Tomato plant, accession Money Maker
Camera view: tilt-top (135 deg); turntable rotation: 60 degrees
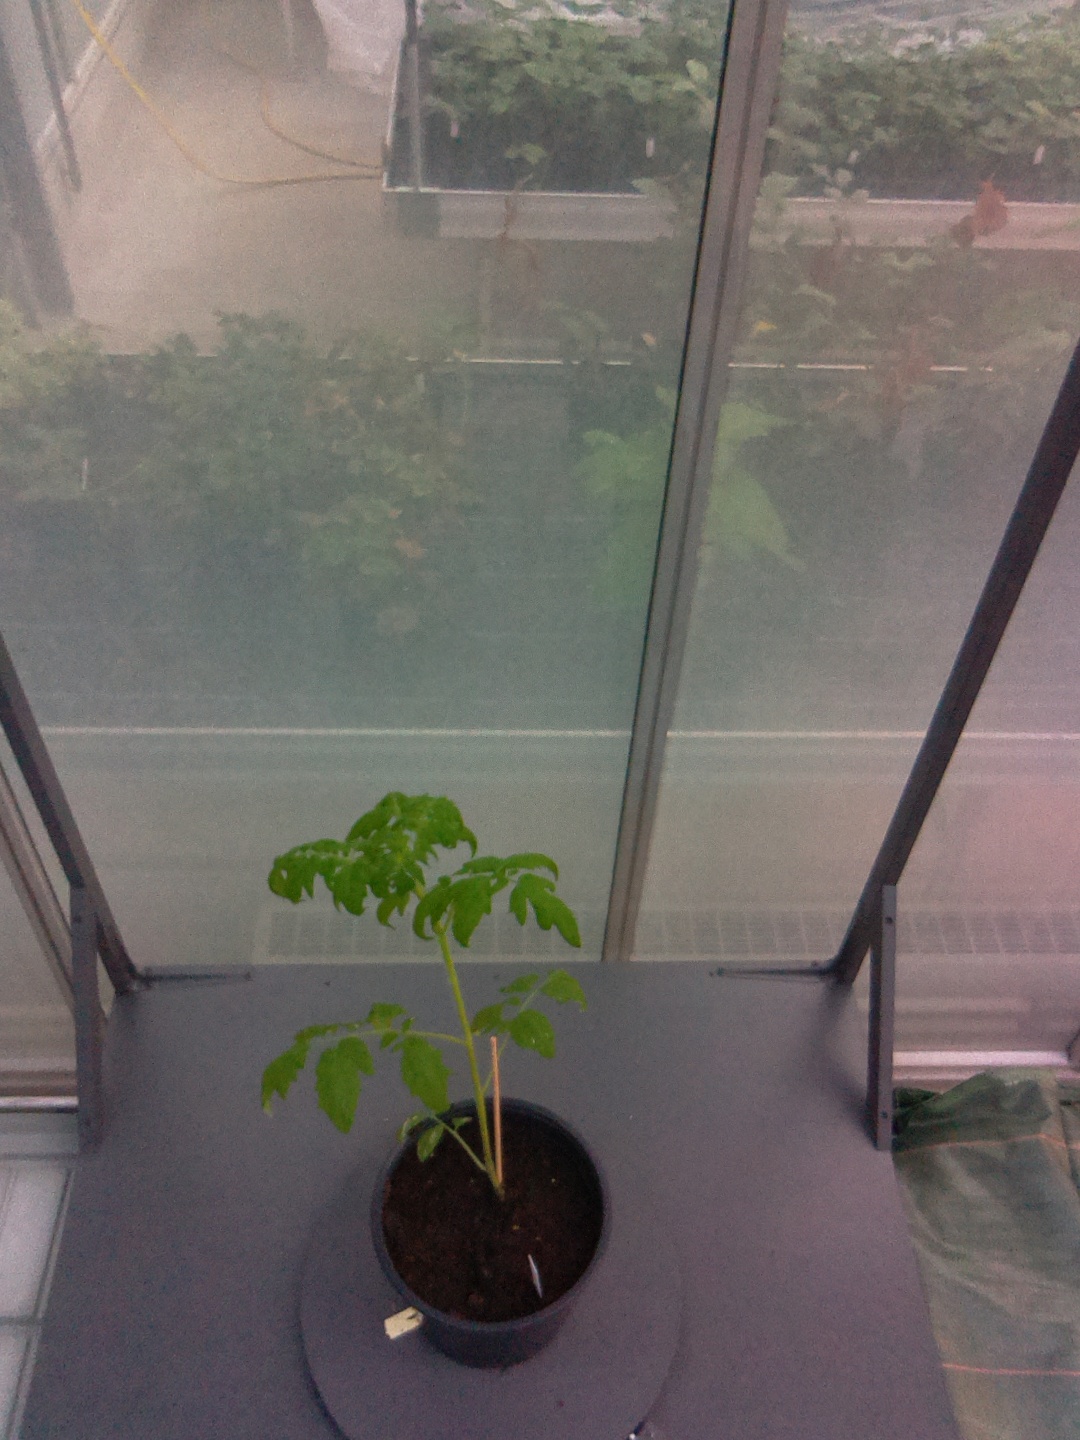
BBCH growth stage 13: 6 of true leaves visible